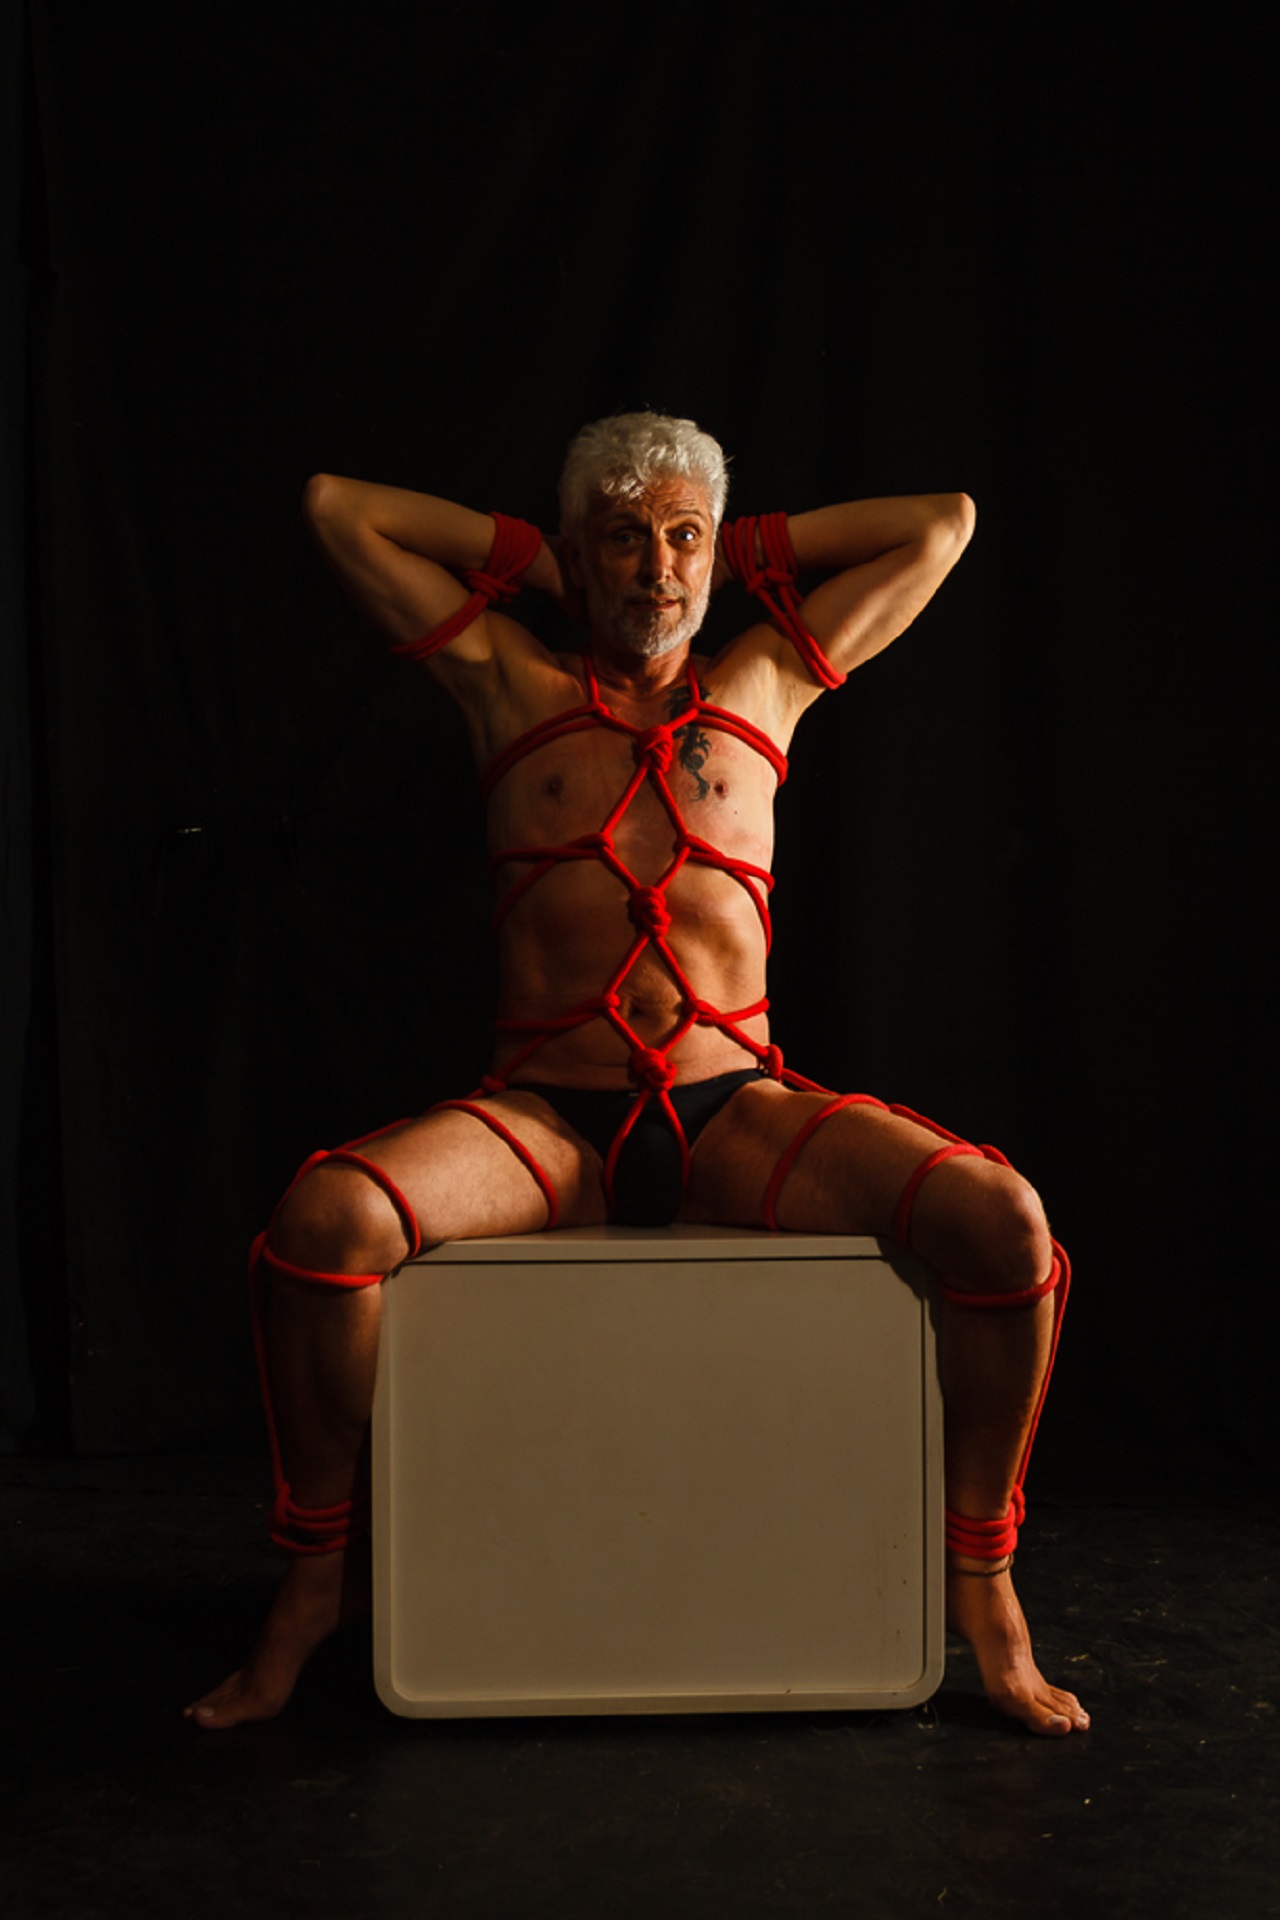
bondage, bondage man, hanging bondage, male bondage, rope bondage, tied, red rope, dragon tattoo, human leg, elbow, wrist, joint, knee, barefoot, muscle, Barechested, abdomen, chest, stomach, thigh, trunk, performance art, foot, flash photography, toe, physical fitness, waist, flesh, briefs, rib, undergarment, balance, acting, ankle, navel, swim brief, fitness professional